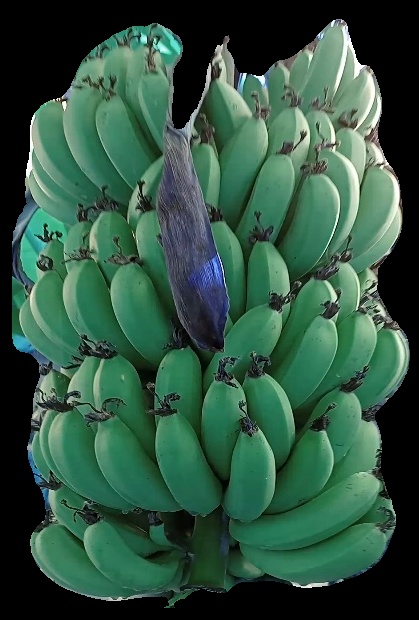
Variety: pachbale
Grade: grade1